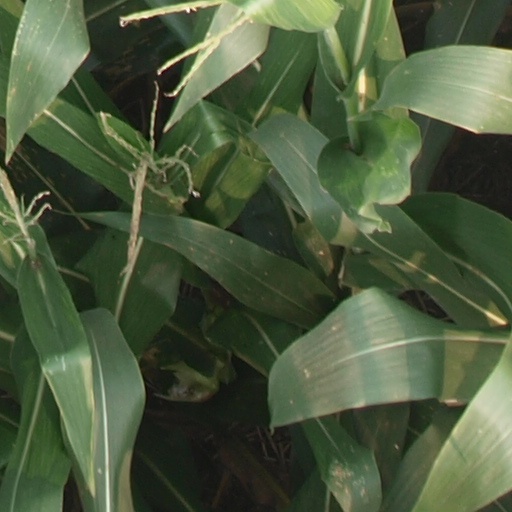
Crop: maize; corn